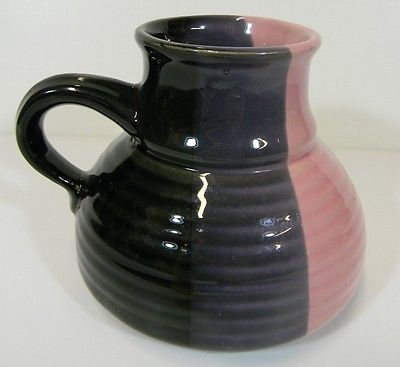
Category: mug